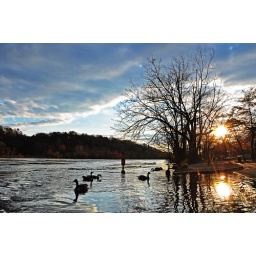
water was a bit high near the exercise paths by the river